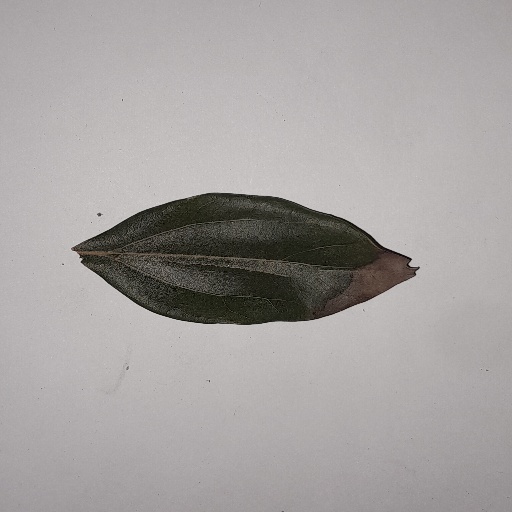
Species: Camphor
Leaf condition: Bacterial Spot